Thomas Cook

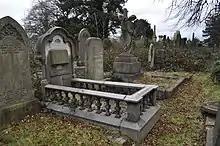
Cook's grave in Welford Road Cemetery, Leicester

Later in the year 1841, Cook moved to Leicester and set up as a bookseller and printer. He also ran two temperance hotels with his wife and his mother. In 1845, he organised his first profit-making excursion, taking a party to Liverpool, Caernarfon and Mount Snowdon. The following year he branched out with tours to Scotland and in 1851 he arranged for 165,000 people to travel to the Great Exhibition in London. That same year he began publishing "Cook's Excursionist", a monthly magazine which, as well as advice to travellers and advertisements for travel goods, contained testimonials from people who had been on Cook's tours. One traveller wrote: "Everything is organised, everything is catered for, one does not have to bother oneself with anything at all, neither timings, nor luggage nor hotels".